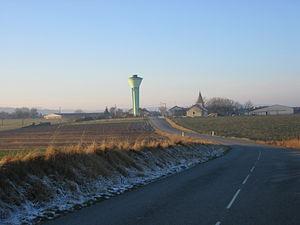
En arrivant à Villotte-sur-Aire (Meuse, France) en venant de Gimécourt.
Villotte-sur-Aire est une commune française de Lorraine située dans le département de la Meuse, en région Grand Est. Communément appelé Villotte, ce village est entouré de Gimécourt au sud, de Ville-devant-Belrain et de Nicey-sur-Aire au nord.